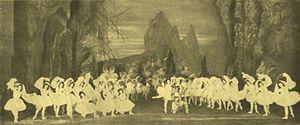
Ludwig Aloisius Minkus, dit Léon Minkus, est un compositeur autrichien de musique de ballet, un violoniste virtuose et un professeur de violon.
Michel-Victor-Marius-Alphonse Petipa, né le 11 mars 1818 à Marseille et mort le 14 juillet 1910 à Gourzouf en Crimée, est un danseur, maître de ballet et chorégraphe français qui vécut en Russie de l'âge de 29 ans jusqu'à sa mort.